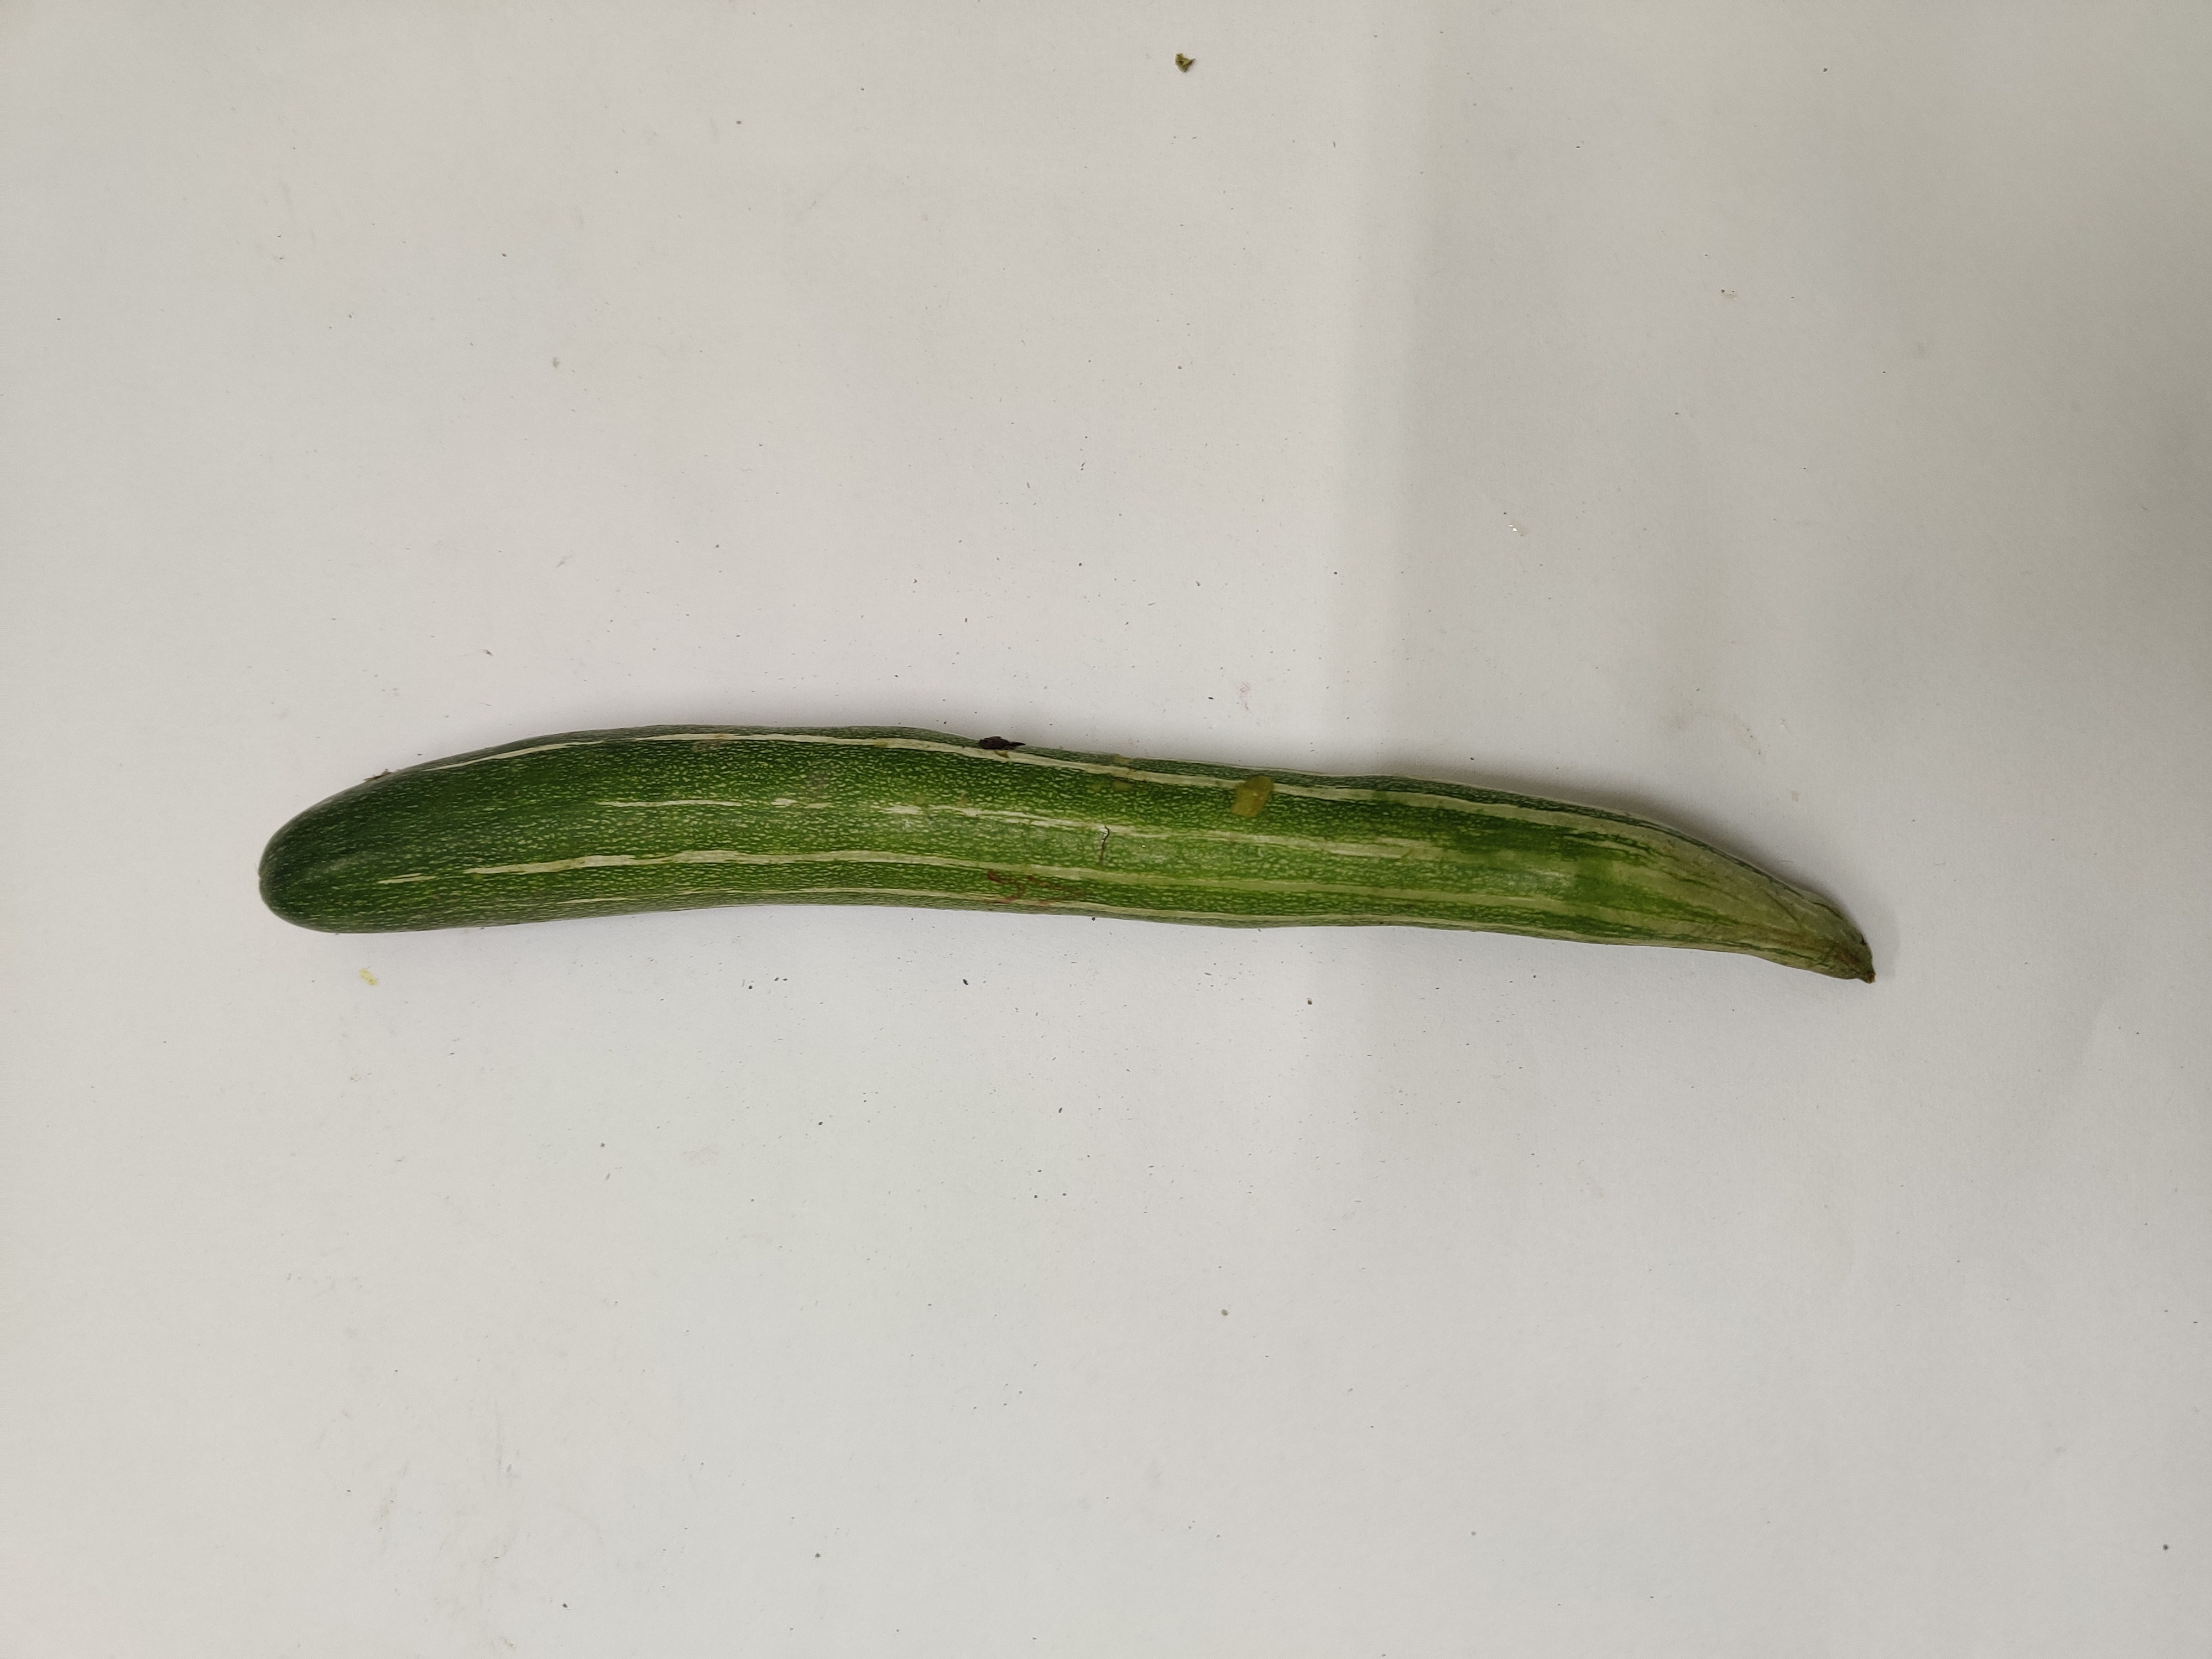
Crop: Snake Gourd
Condition: Fresh